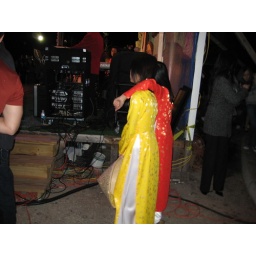
Two Vietnamese girls in traditional dress